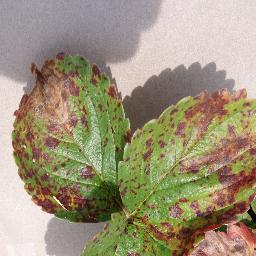
Label: Strawberry___Leaf_scorch